Business-to-business

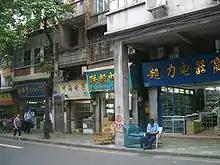
The "electronic components district" of Guangzhou, where numerous shops sell electronic components to other companies that would use them to manufacture consumer goods

Business-to-business (B2B or, in some countries, BtoB or B4B) refers to trade and commercial activity where a business sees other businesses as its customer base. This typically occurs when: